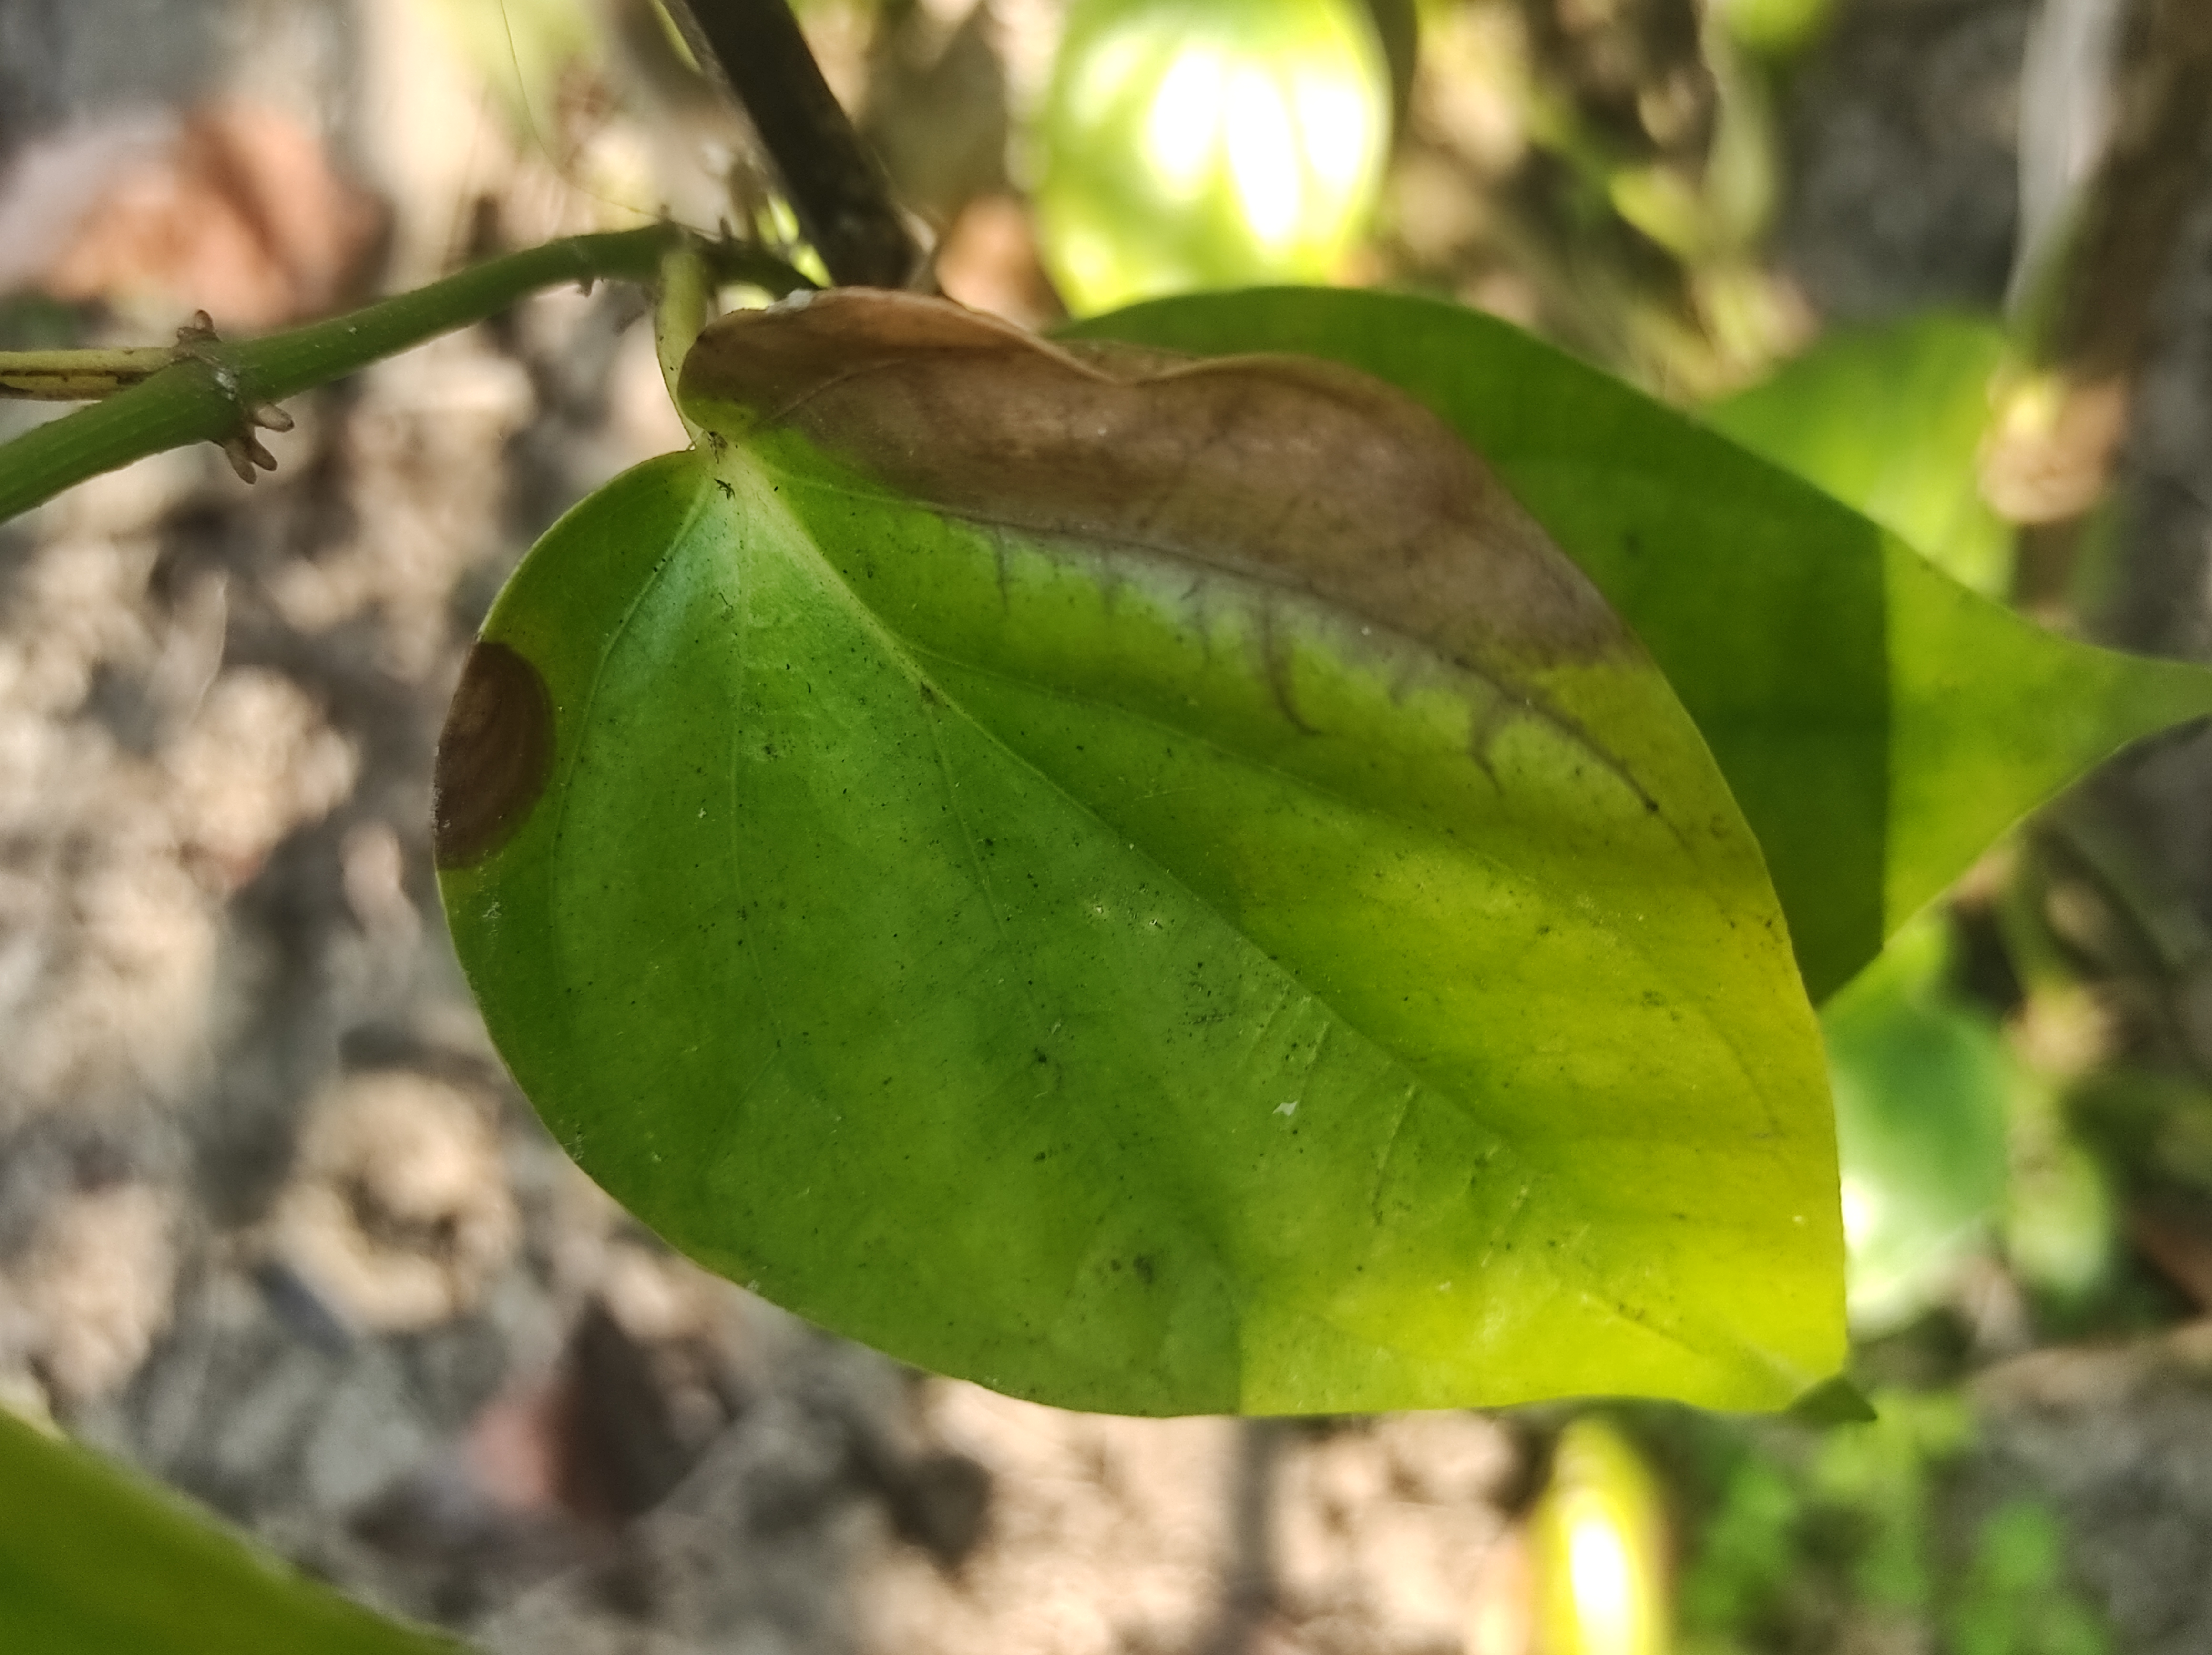
Label: Fungal_Brown_Spot_Disease